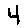
Label: 4